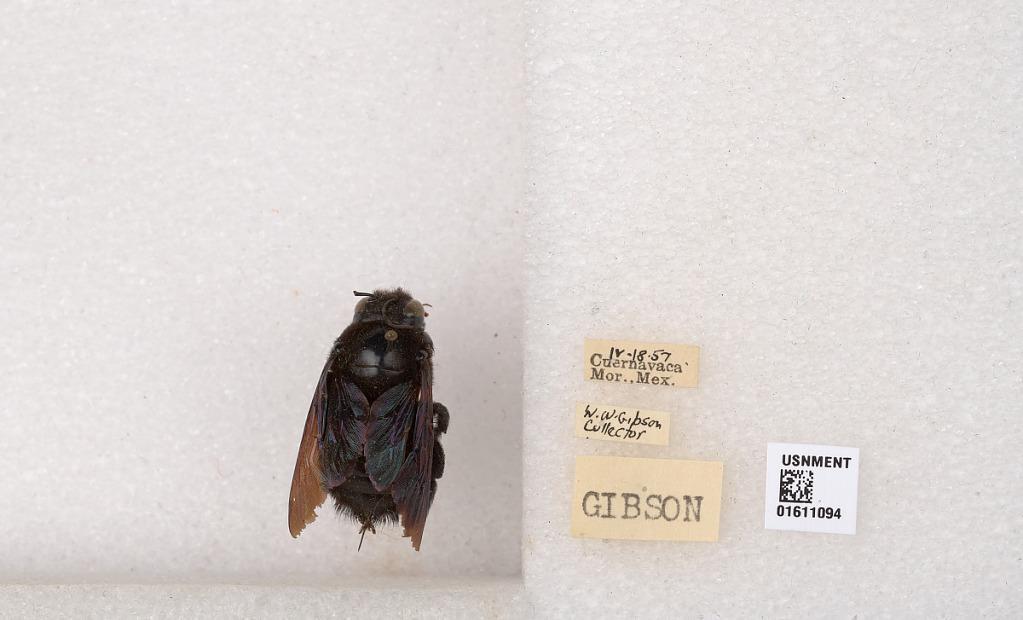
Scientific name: Xylocopa
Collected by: A. Busck
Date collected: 1957-4-18
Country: Mexico
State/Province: Morelos
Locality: Cuernavaca